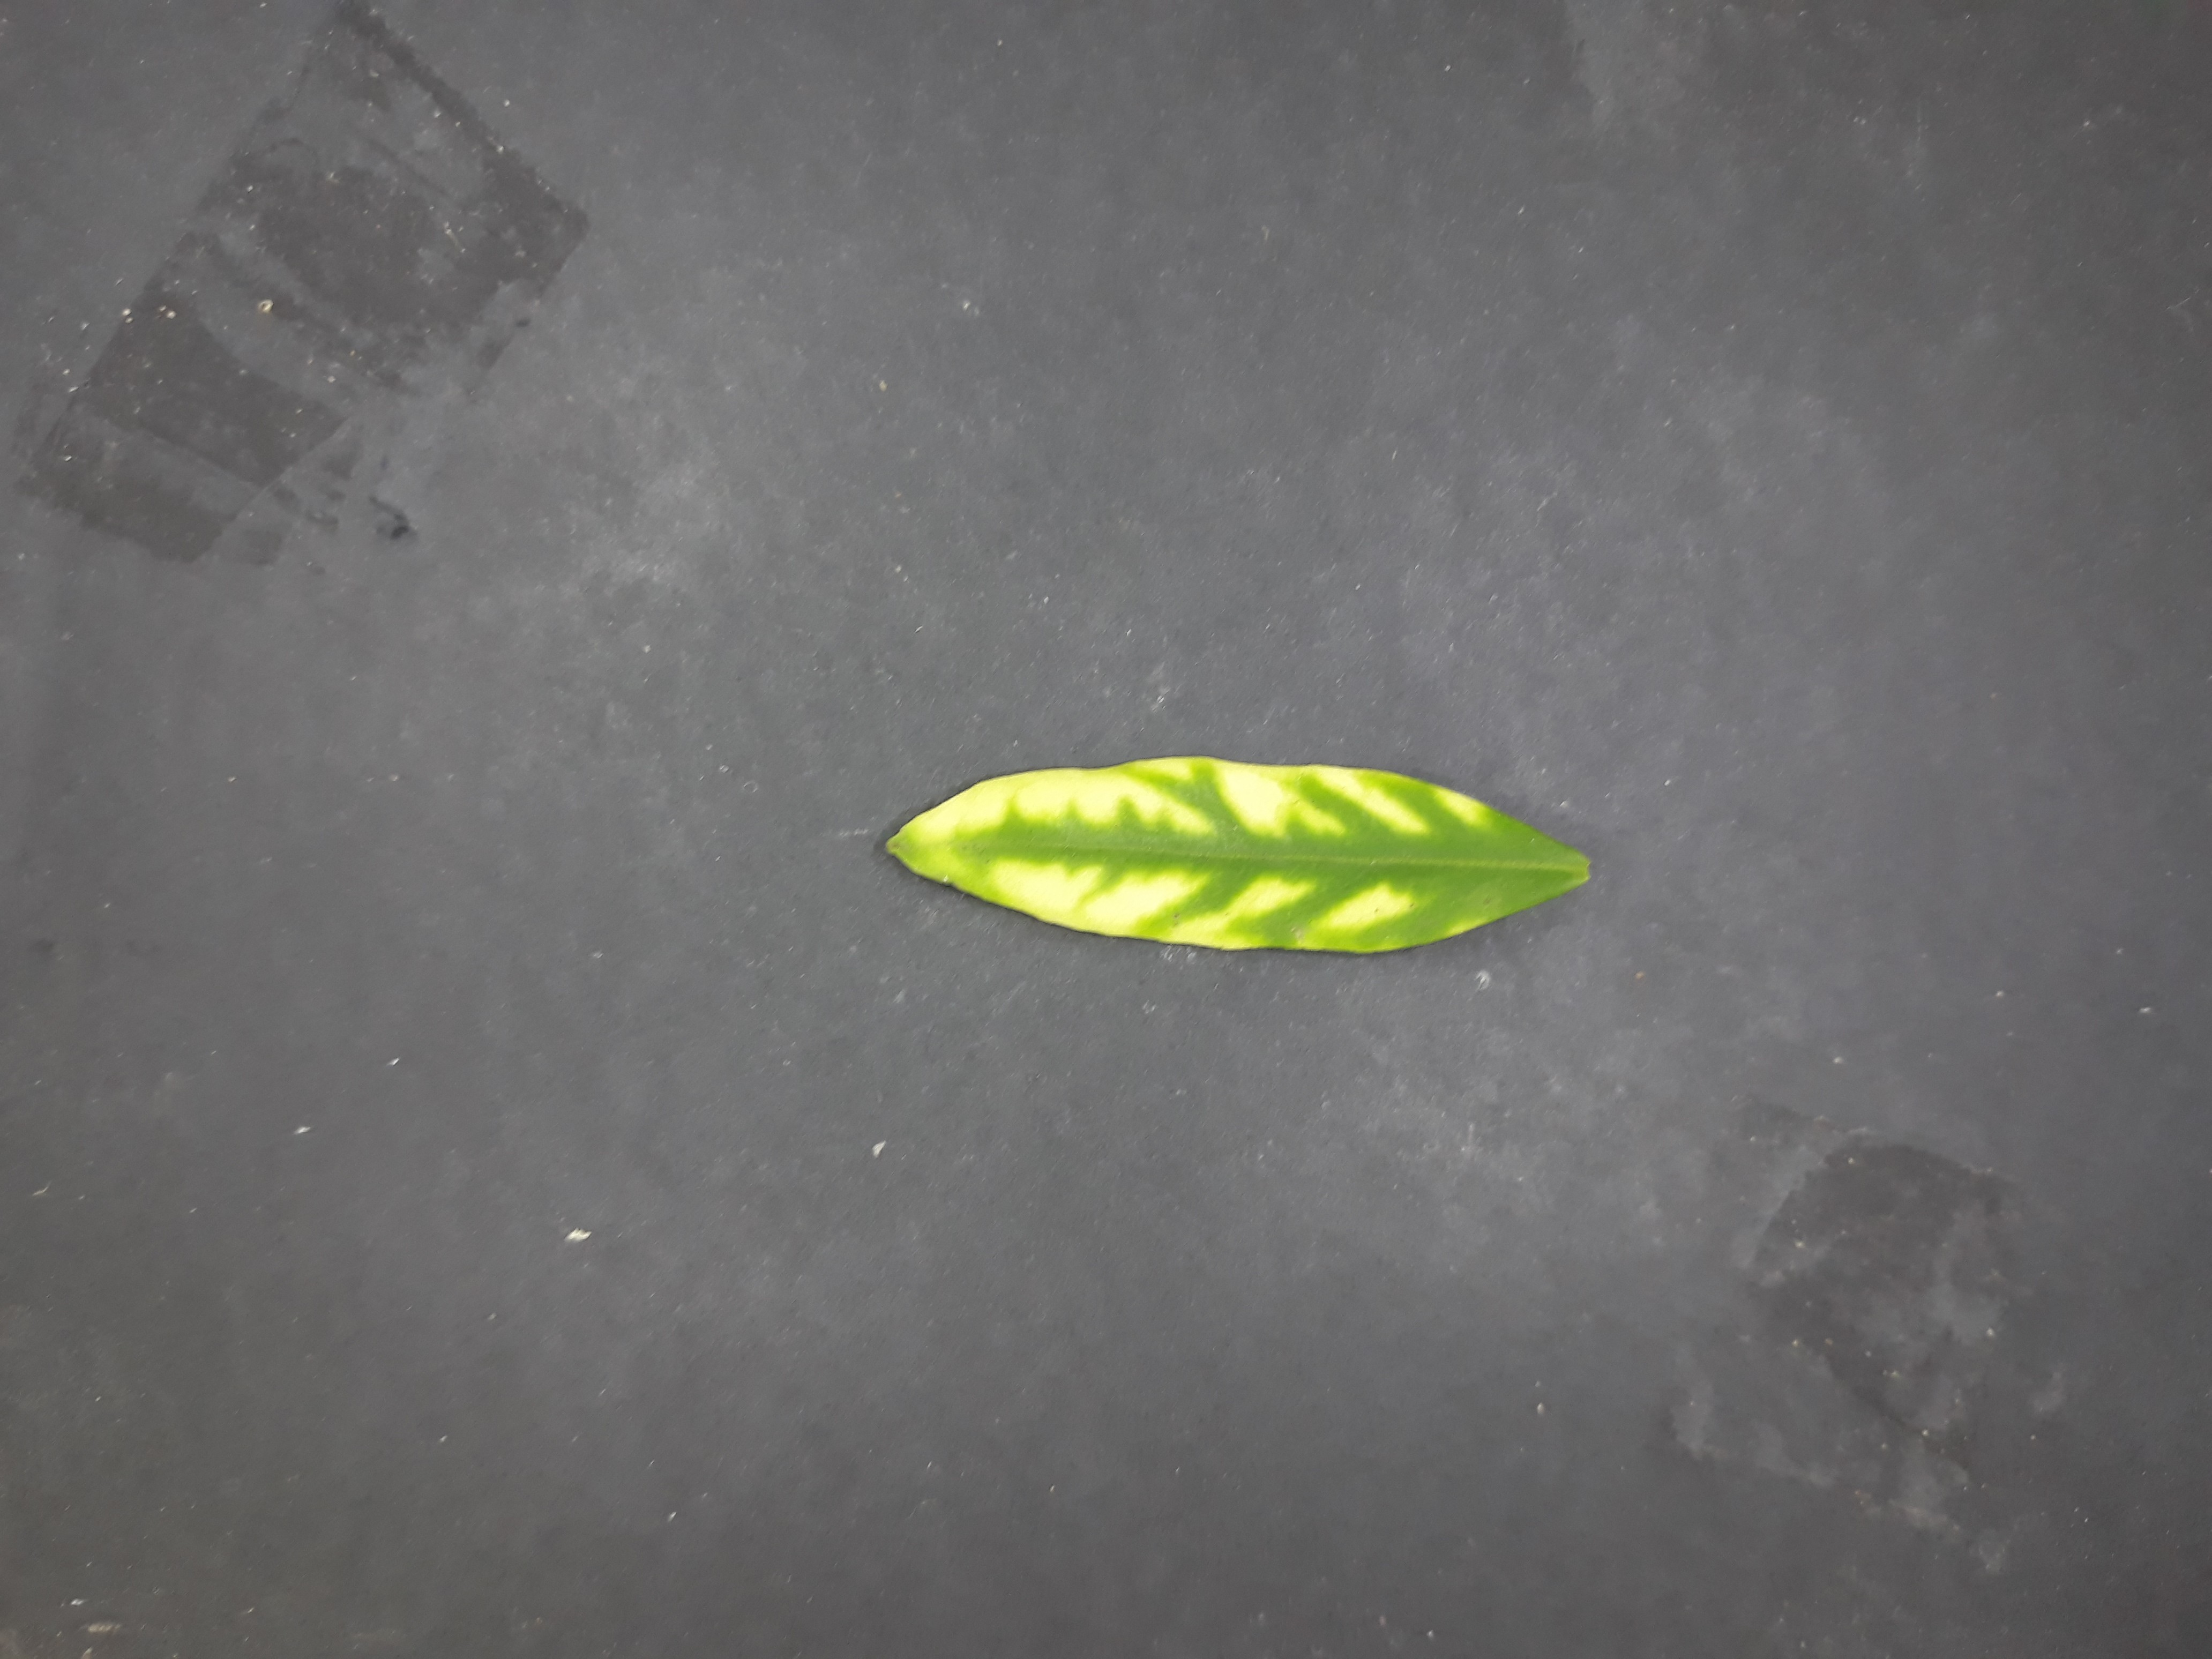
Label: Zinc deficiency (Zn)